2010 Shanghai Expo opening ceremony

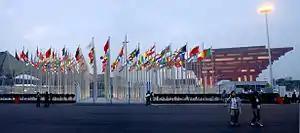
All nation flags raised

On April 29, 2010 General Secretary Hu Jintao of the Chinese Communist Party (CCP) sat down with former Chairman Lien Chan of the Kuomintang in a pre-expo meeting.